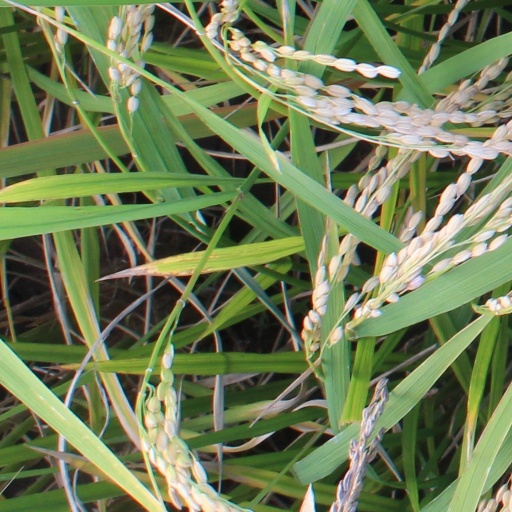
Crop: rice